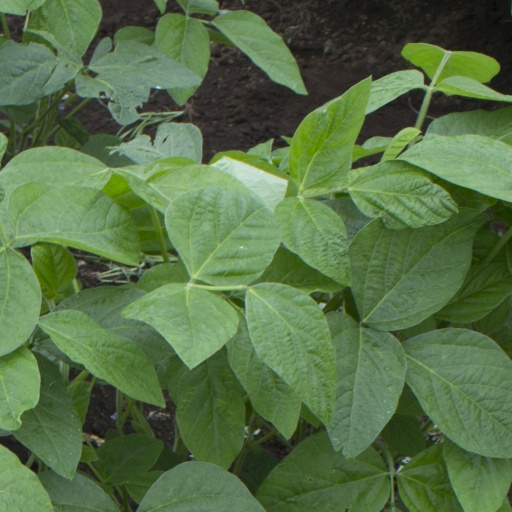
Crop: soybean